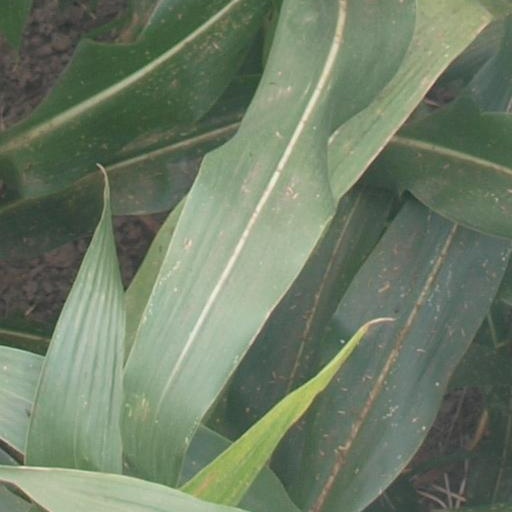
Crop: maize; corn